Antwerp Citadel

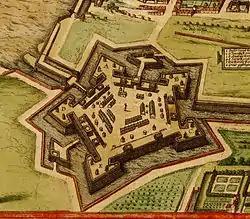
Detail from the view of Antwerp in Georg Braun and Frans Hogenberg, "Civitates orbis terrarum" (1572)

Antwerp Citadel was a pentagonal bastion fort built to defend and dominate the city of Antwerp in the early stages of the Dutch Revolt. It has been described as "doubtlesse the most matchlesse piece of modern Fortification in the World" and as "one of the most studied urban installations of the sixteenth century".